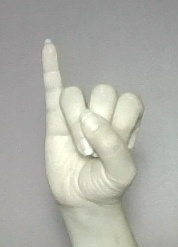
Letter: meem